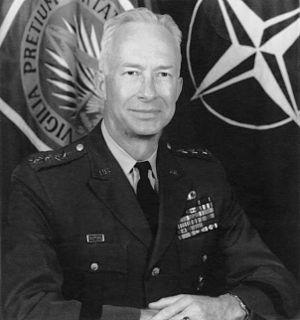
Andrew Jackson Goodpaster était un général de l'armée américaine. Il a servi en tant que commandant suprême des forces alliées en Europe à partir de 1ᵉʳ juillet 1969 et commandant en chef du Commandement américain en Europe du 5 mai 1969 jusqu'à sa retraite 17 décembre 1974.